Champlecy

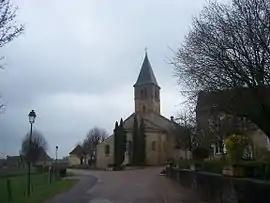
The church in Champlecy

Champlecy is a commune in the Saône-et-Loire department in the region of Bourgogne-Franche-Comté in eastern France.